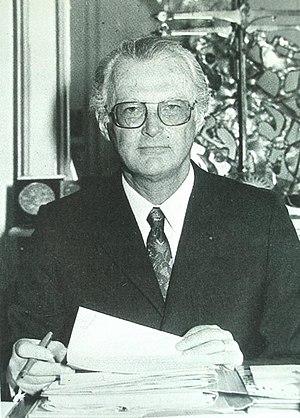
Pierre Dehaye dans son bureau de directeur de la Monnaie de Paris